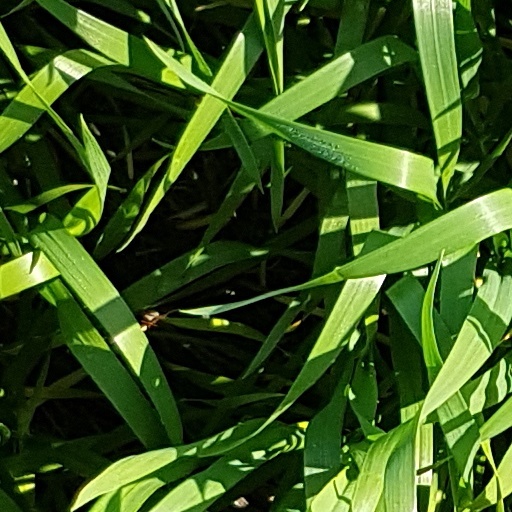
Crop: wheat